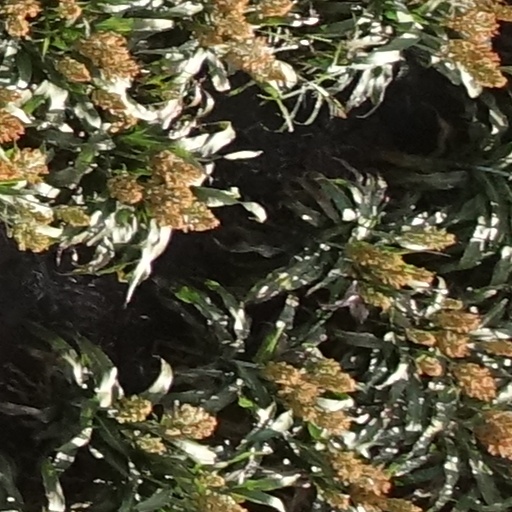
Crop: sorghum